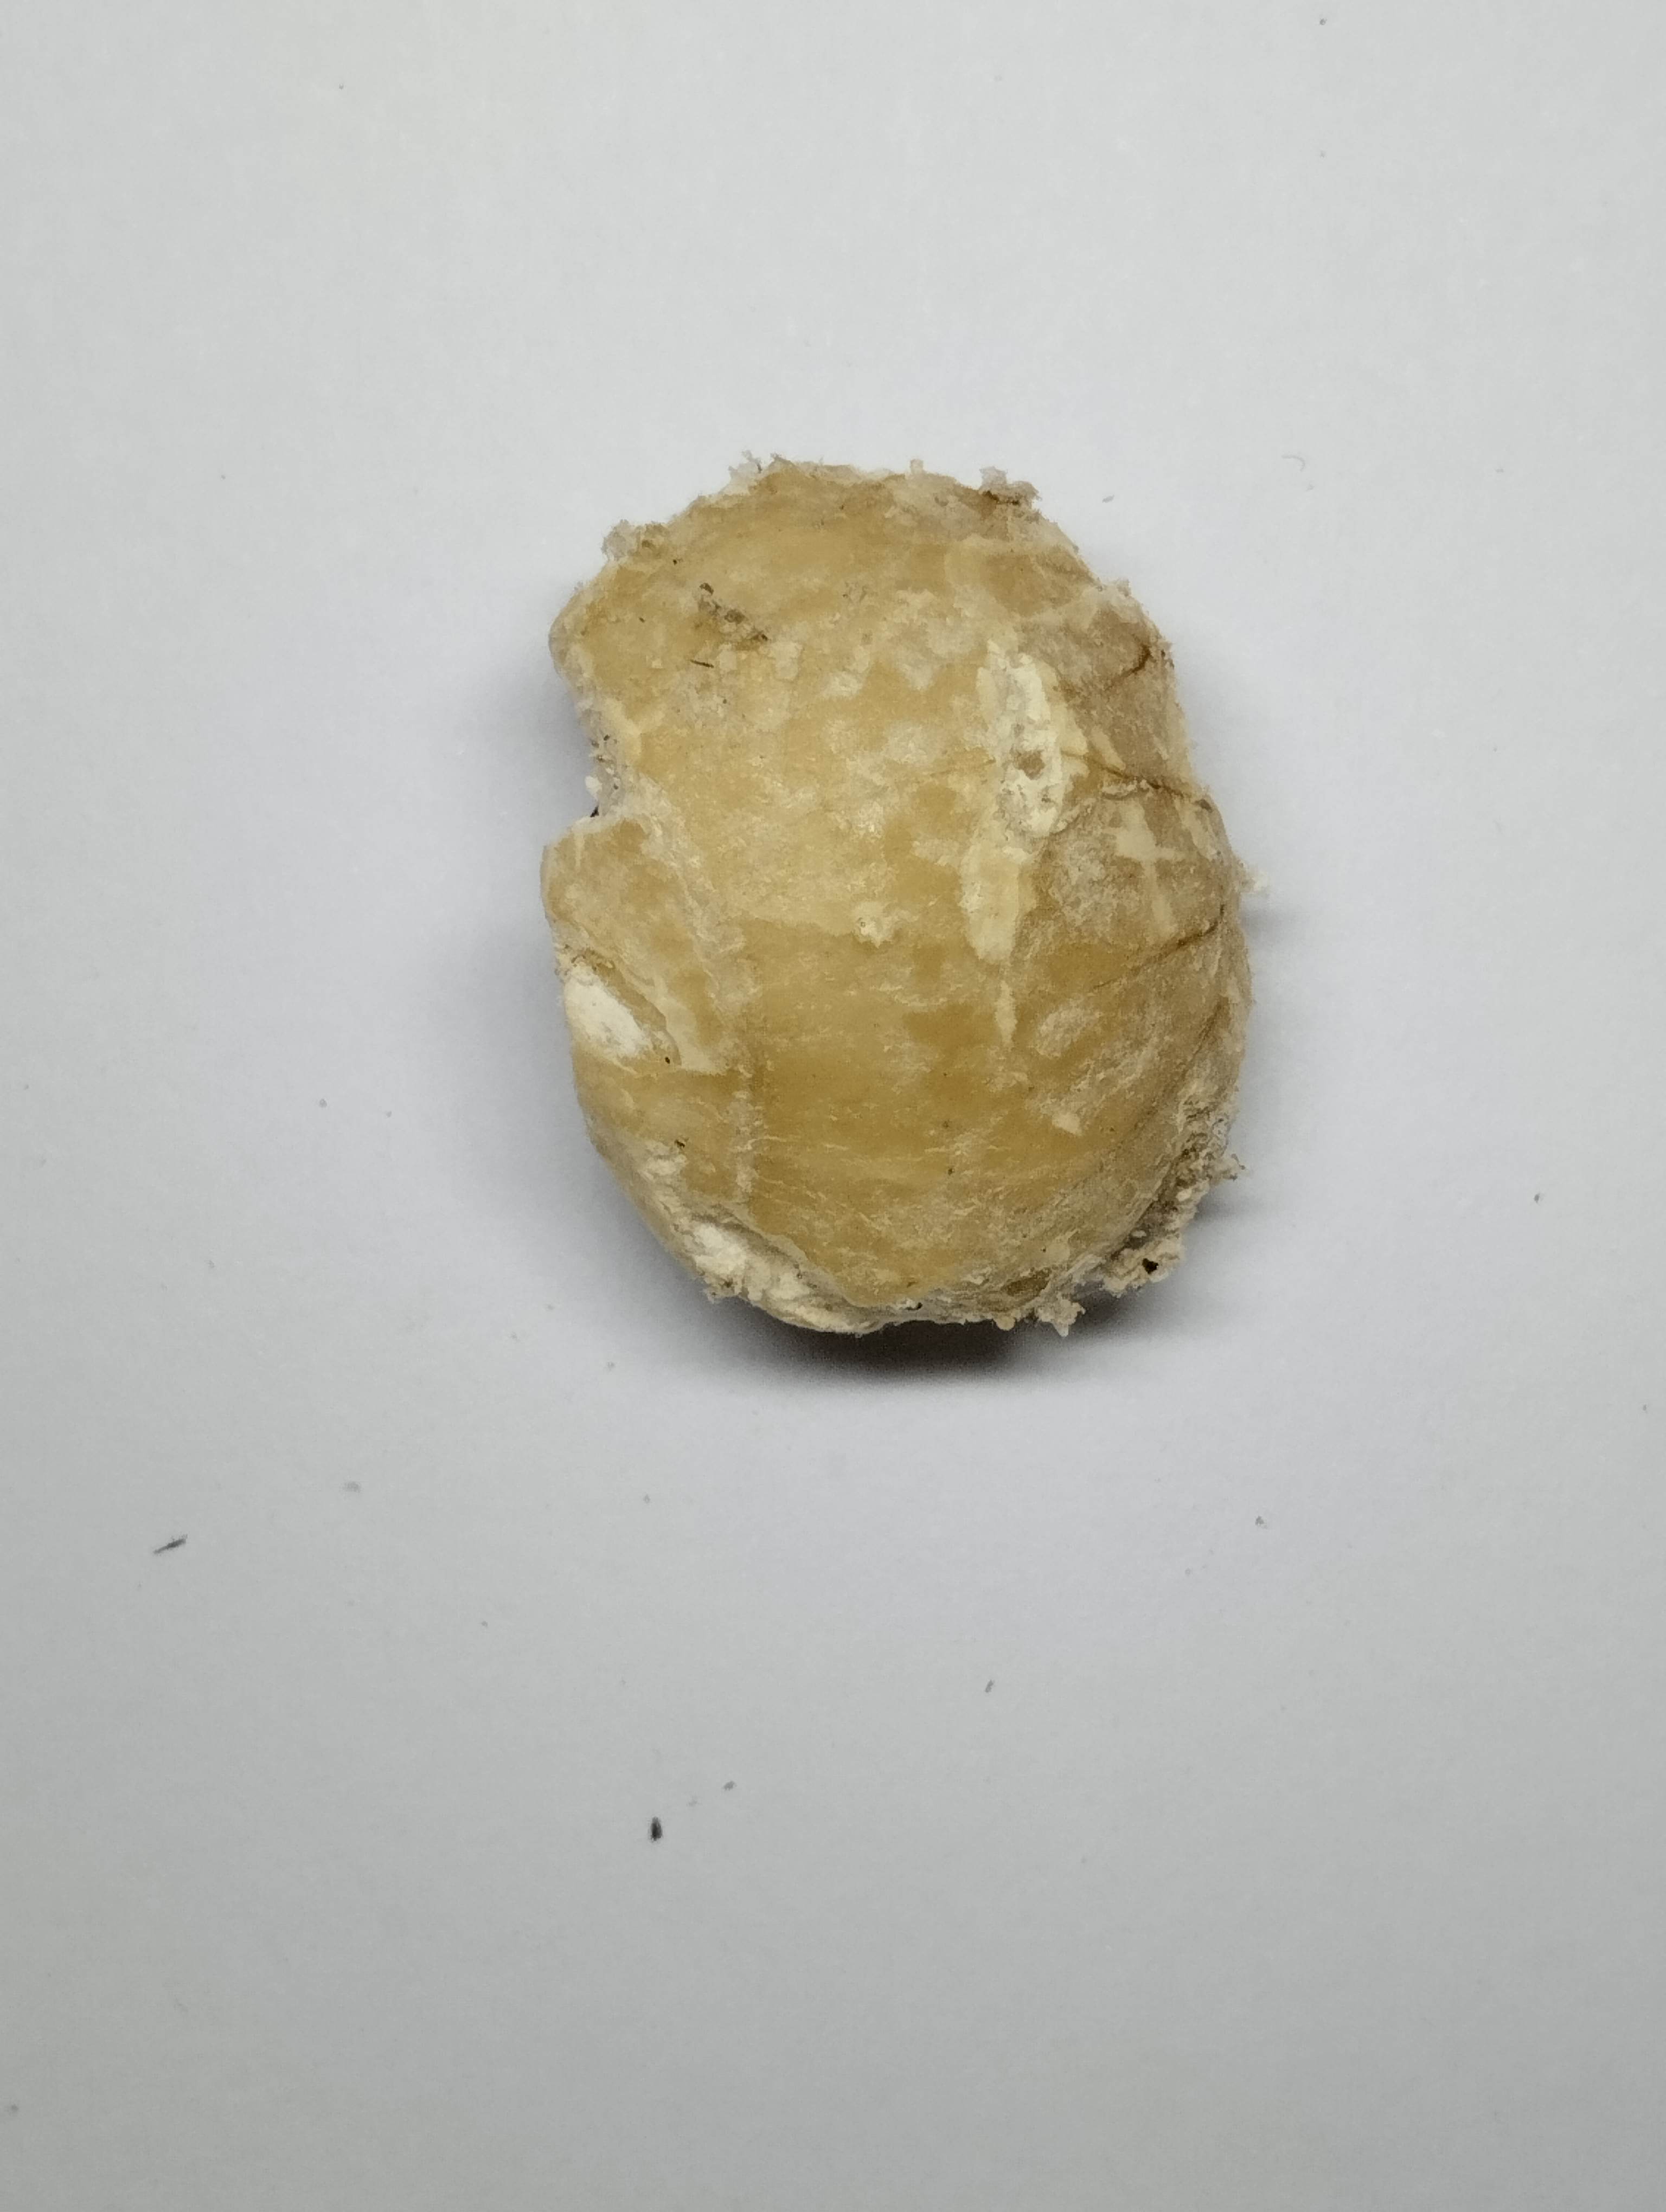
Label: rusak (damaged seed)